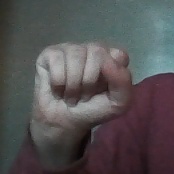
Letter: saad